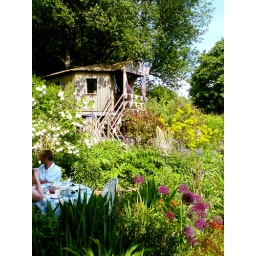
The famous tree house in the tea garden at Fanny's Farm Shop, Merstham, Surrey